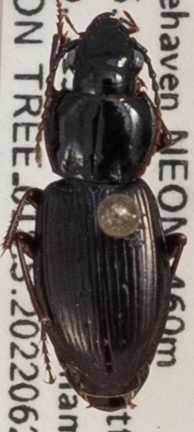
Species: Pterostichus pensylvanicus
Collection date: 2022-06-21
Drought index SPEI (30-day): -1.216
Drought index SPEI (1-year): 0.232
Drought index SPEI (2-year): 0.274